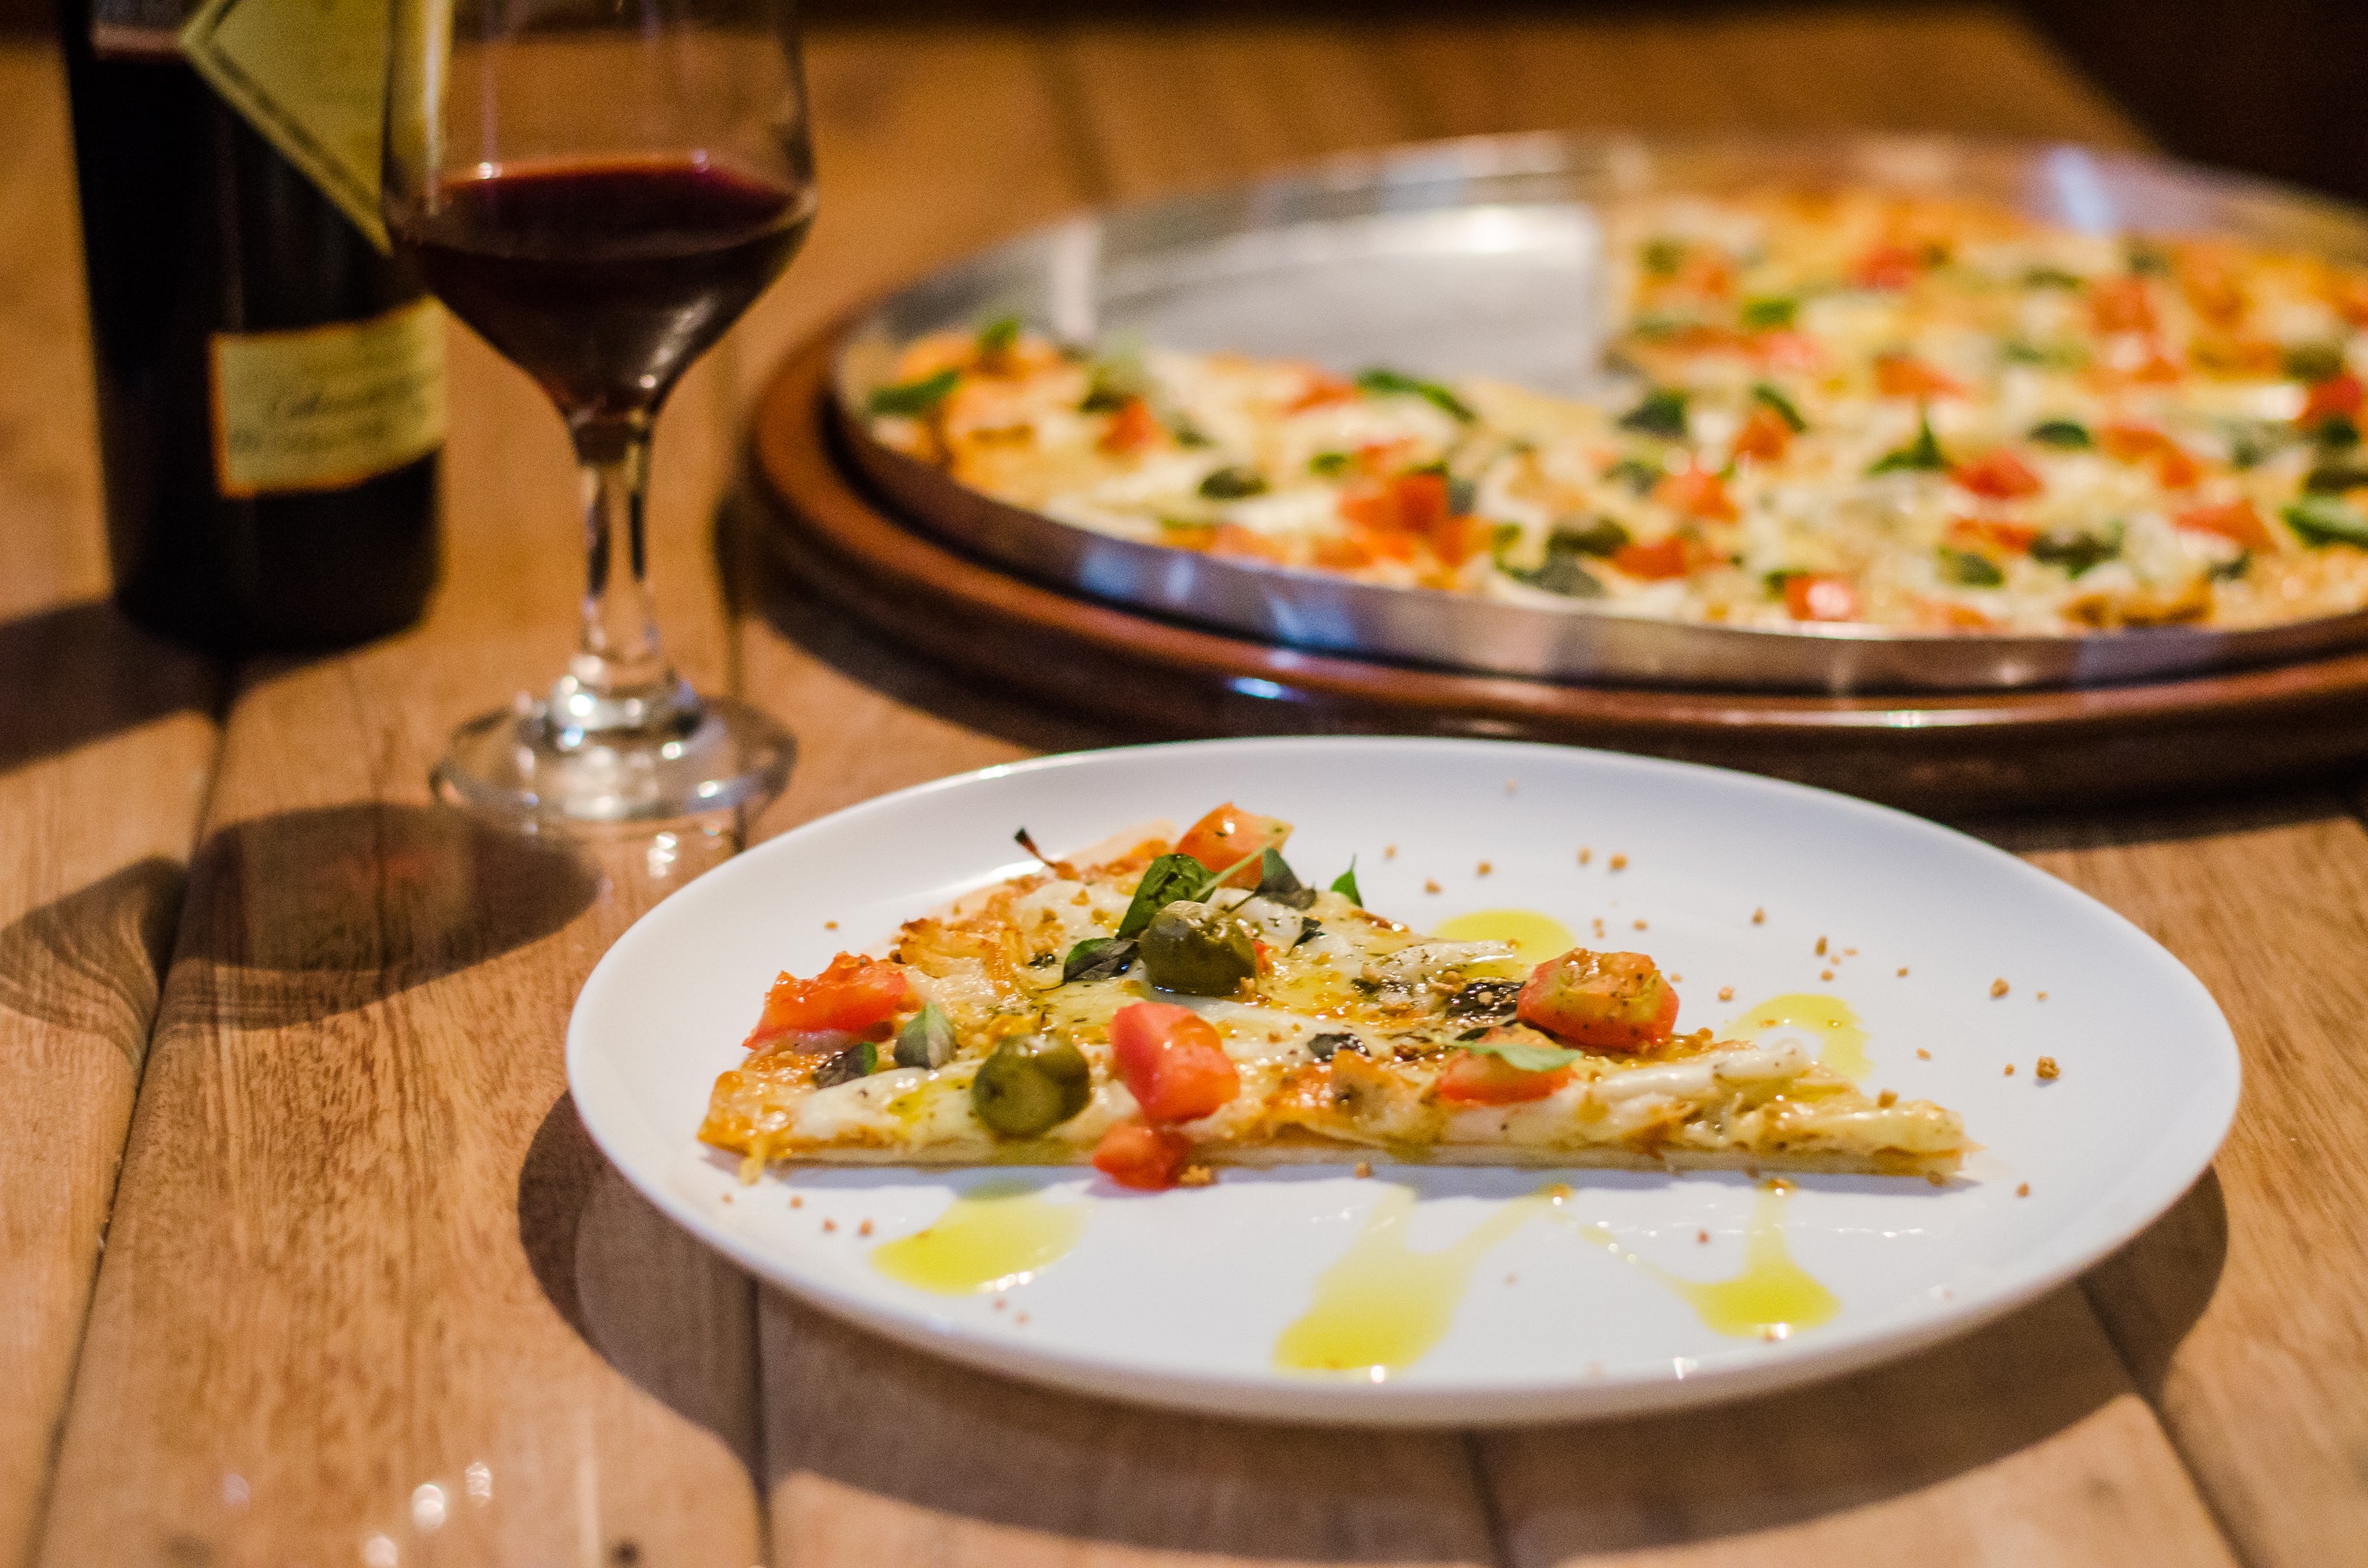
dish, food, cuisine, ingredient, brunch, meal, pizza, produce, staple food, la carte food, supper, recipe, italian food, lunch, frittata, flatbread, restaurant, appetizer, pizza cheese, breakfast, tarte flamb e